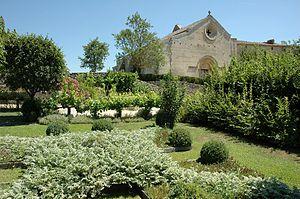
Prieuré Notre-Dame de Salagon
Cette page recense les jardins de France bénéficiant du label « jardin remarquable ».